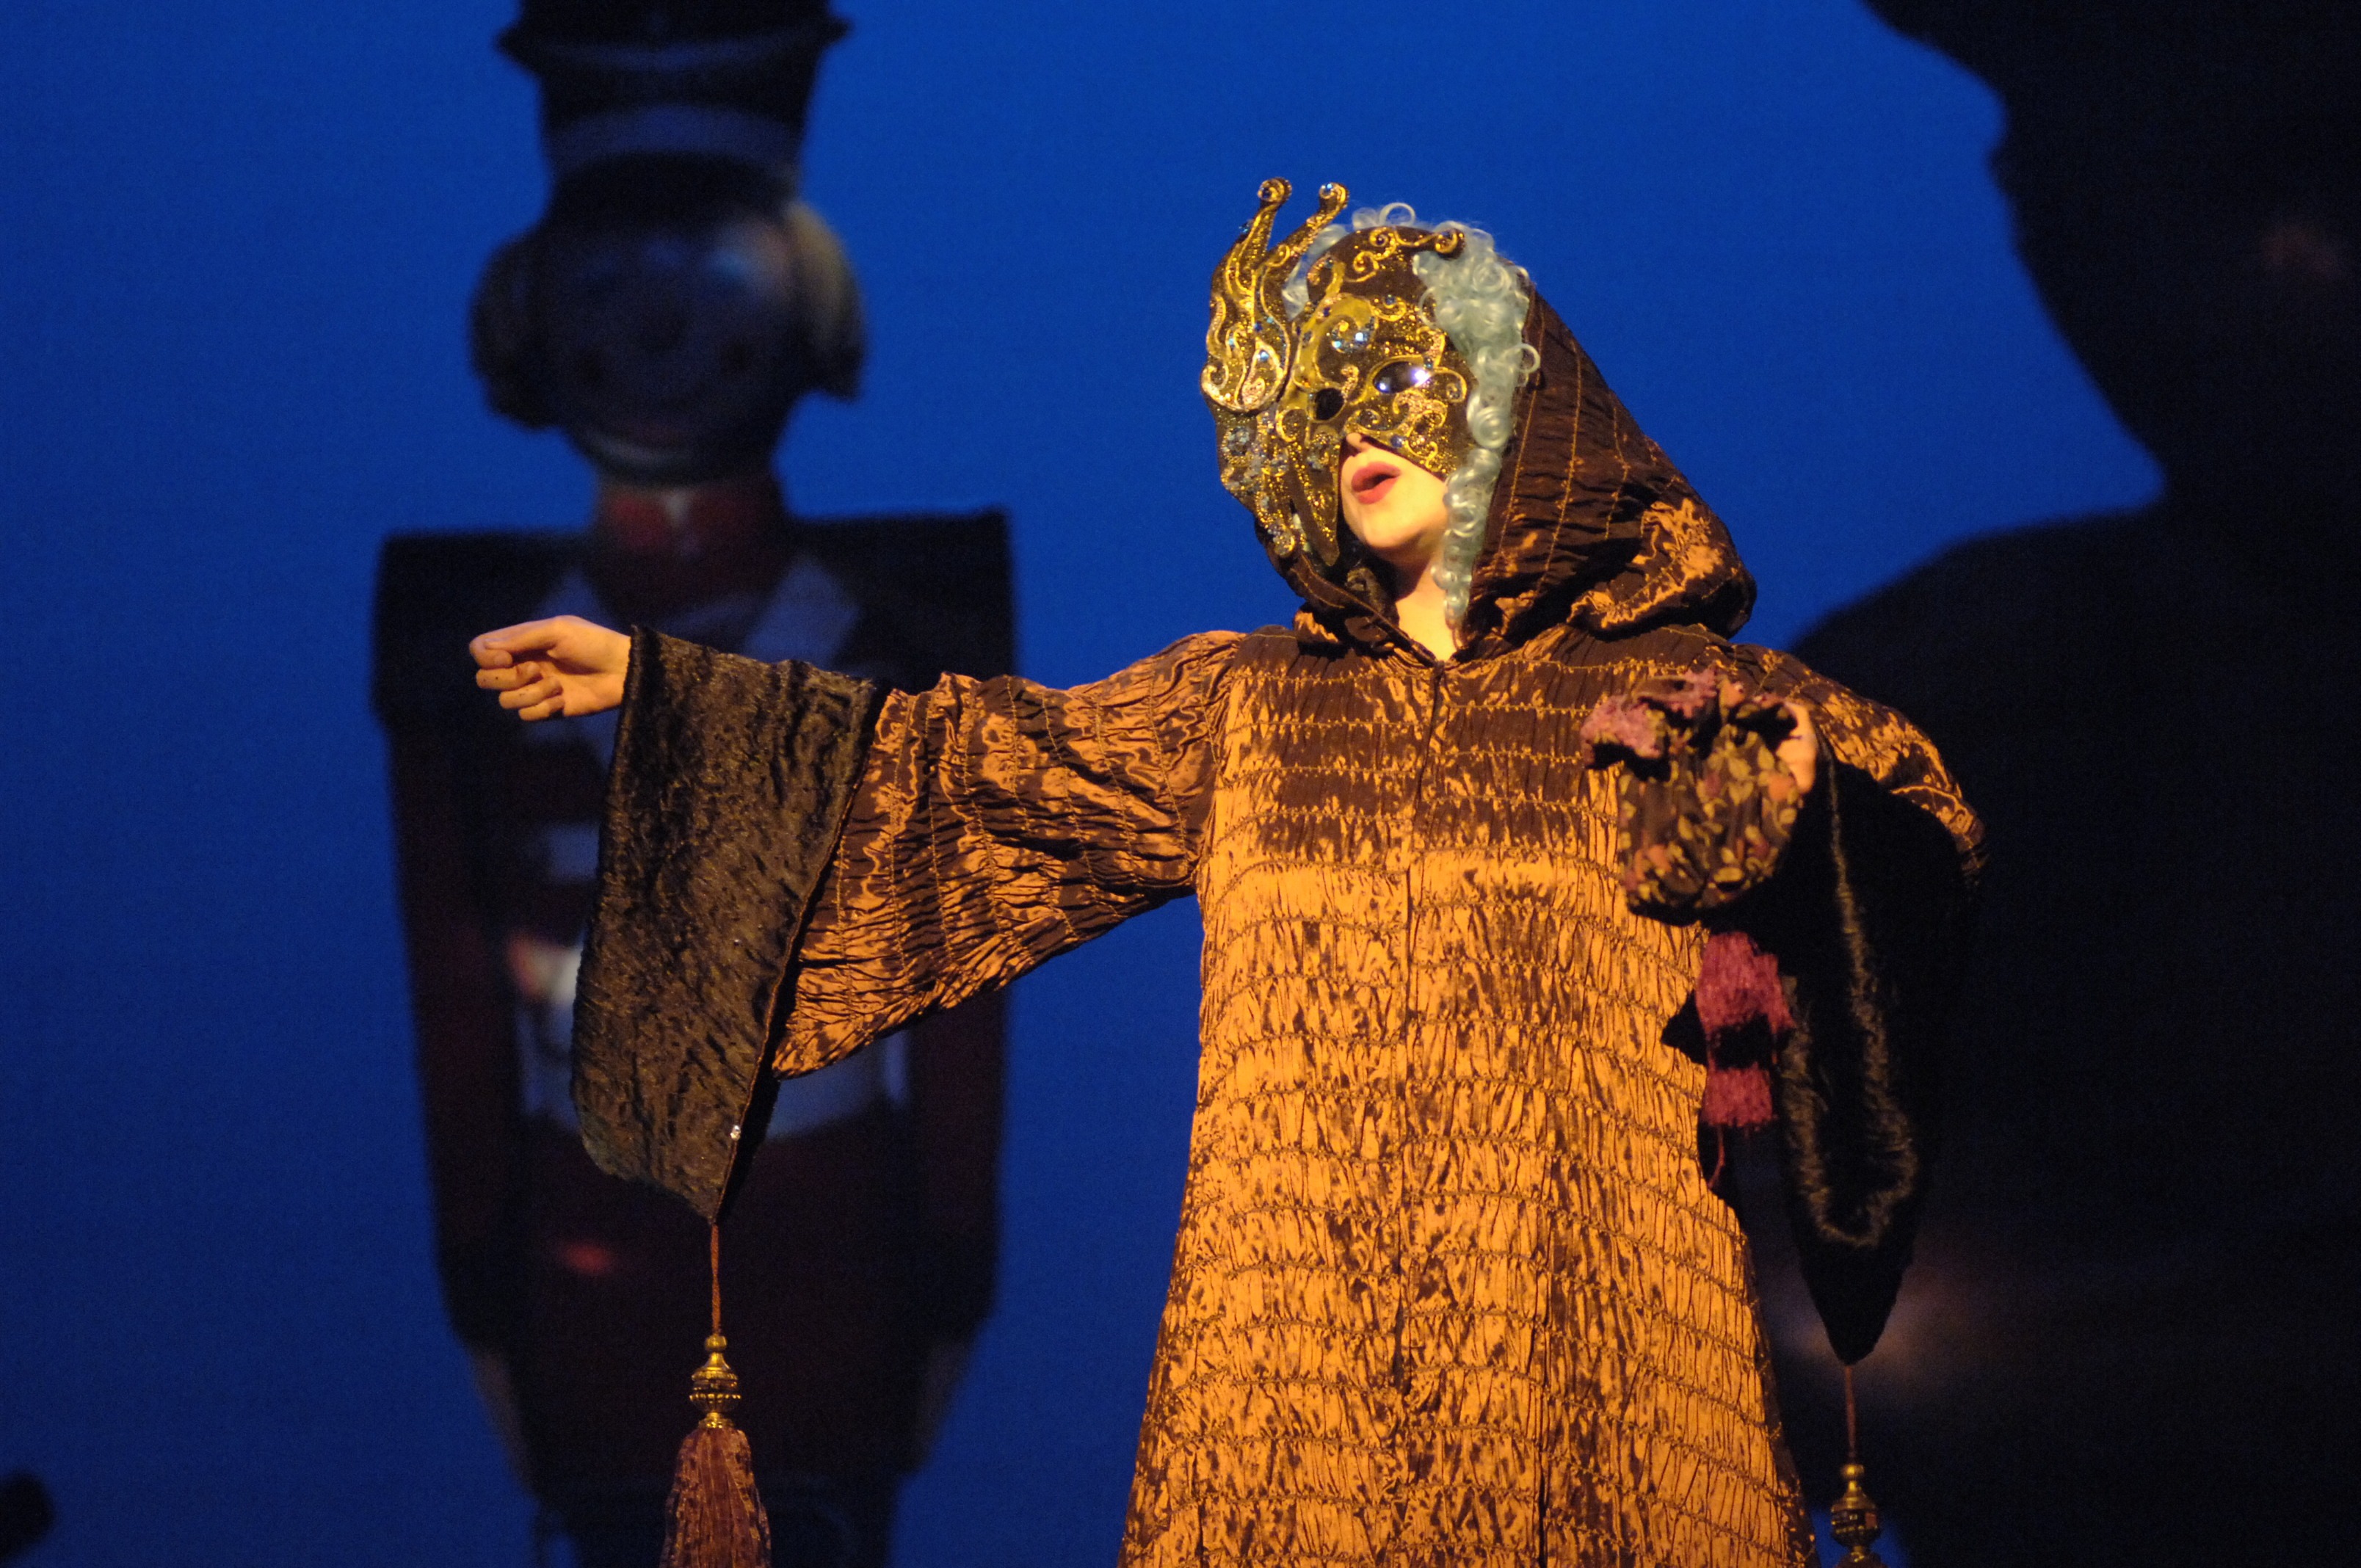
music, play, live, chicago, close up, performance art, theatre, stage, performance, costume, entertainment, actress, mythology, performing arts, musical theatre, hansel and gretel